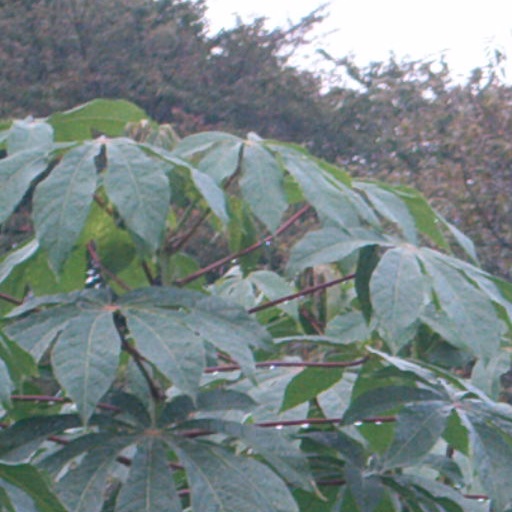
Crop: cassava